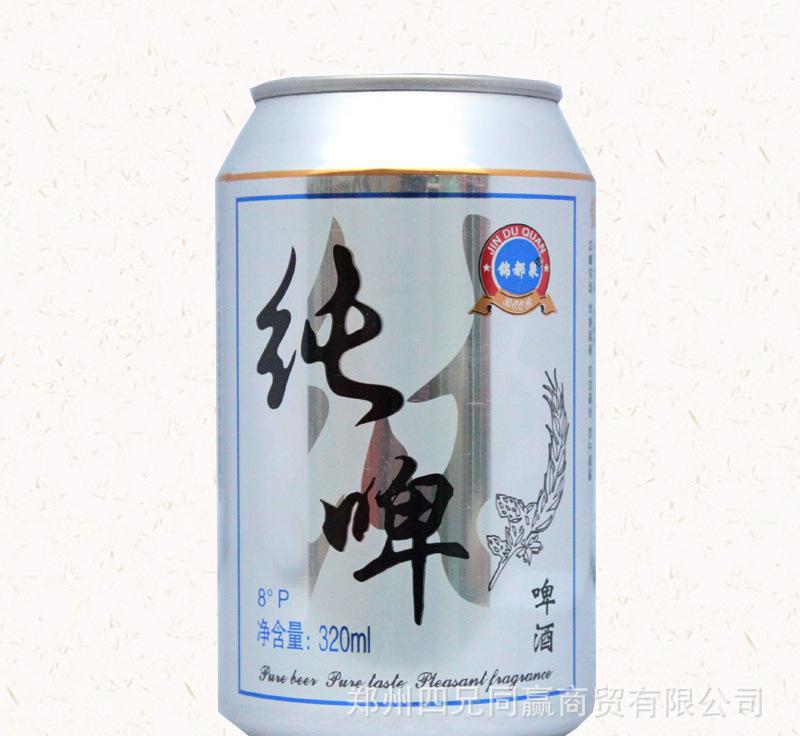
Label: metal